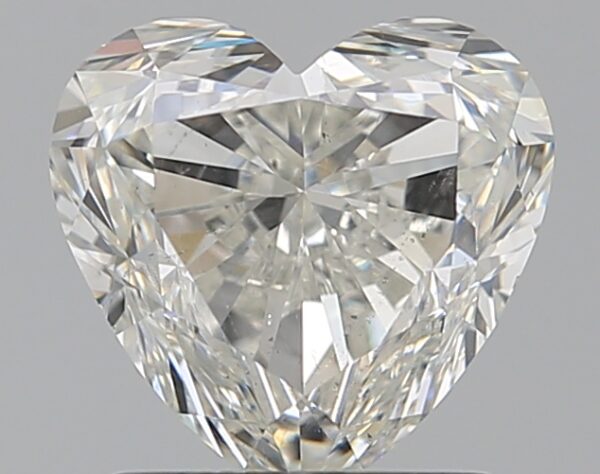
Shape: heart
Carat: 1.51
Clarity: SI1
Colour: J
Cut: FG
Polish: EX
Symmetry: VG
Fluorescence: N
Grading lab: GIA
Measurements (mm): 6.94 x 7.18 x 4.47